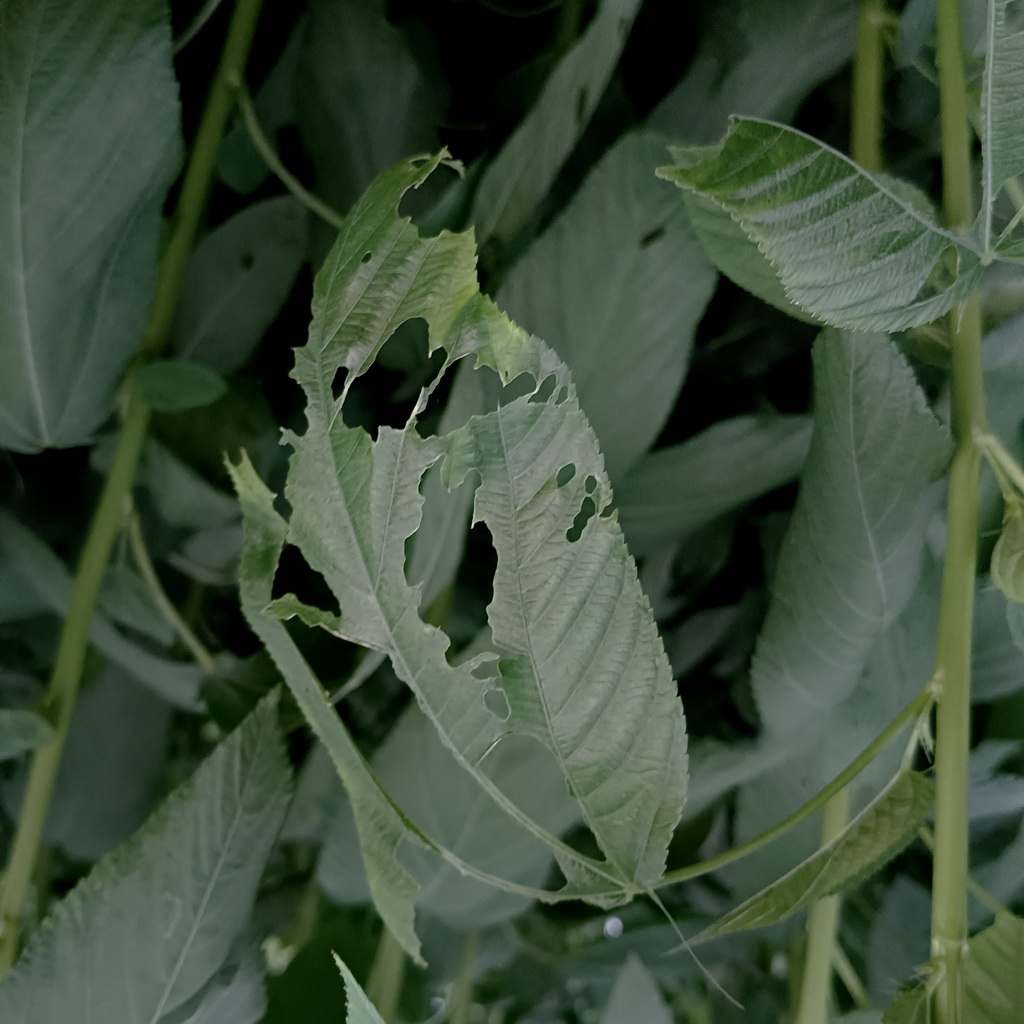
Label: Holed